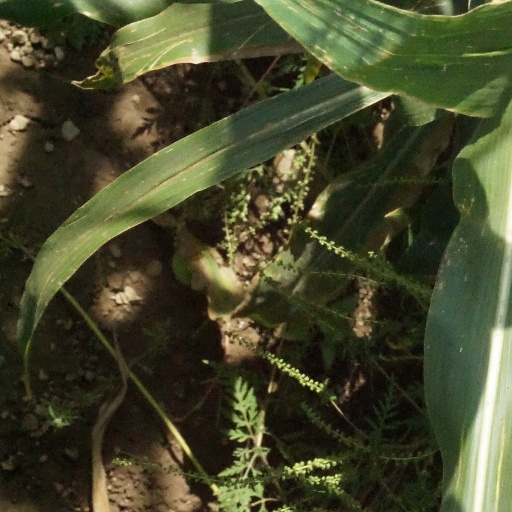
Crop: maize; corn